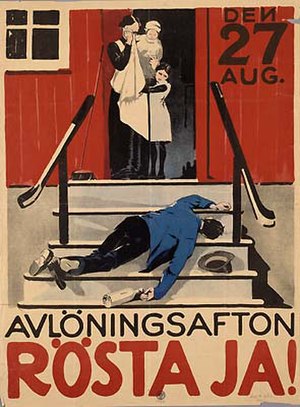
Folkeafstemningen om brændevinsforbud i Sverige 1922
Plakat for ja-siden som viser en beruset mand på trappen foran kone og barn
Folkeafstemningen om brændevinsforbud i Sverige blev gennemført den 27. august 1922. Resultatet blev meget lige og der var en lavere valgdeltagelse end ventet. 49 procent stemte for og 51 procent mod «indførelse af fuldstændigt rusmiddelsforbud».